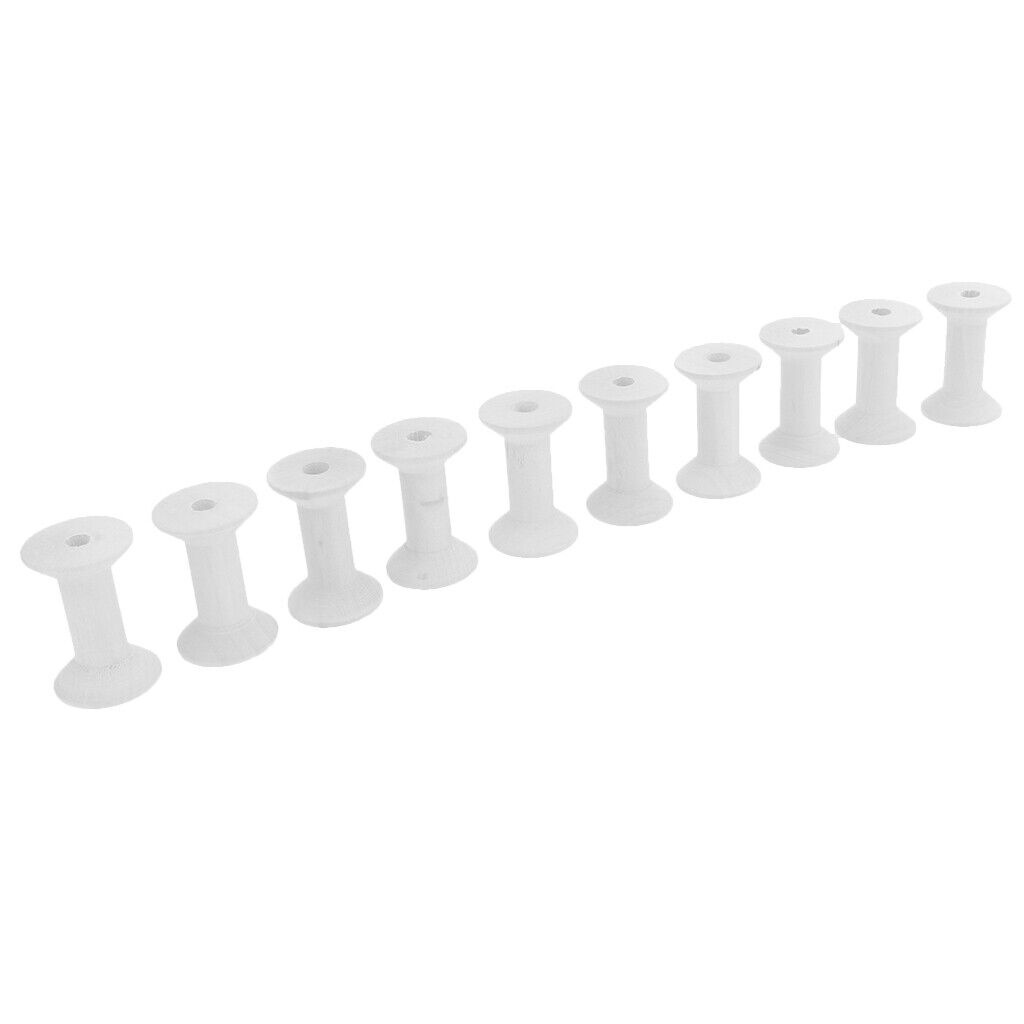
10pcs  Wooden Empty Thread Spools DIY Sewing Notions Tools 47mmx31mm
10pcs Wooden Empty Thread Spools DIY Sewing Notions Tools 47mmx31mm Description : 10 Pieces Natural Wooden Empty Thread Spools Bobbins Great for craft projects , storage of thread , ribbons and trims . Can be used to make dolls or cars , sewing , knitting or just to organize your craft supplies . Useful accessories for sewing and knitting crafts . Size : Approx . 4 . 7x3 . 1cm / 1 . 85x1 . 22inch Material : Wood Package Includes : 10 Pieces Wood Spools
Brand: O2INEW
Category: Arts & Entertainment > Hobbies & Creative Arts > Arts & Crafts > Art & Crafting Tools > Thread & Yarn Tools > Thread & Yarn Spools